Hurricane Donna

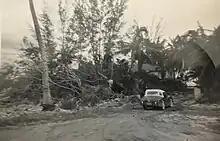
Damage on Sanibel Island from Hurricane Donna

In Miami-Dade County (then Dade County), thousands of low-lying homes in the Homestead area were flooded. The storm also overturned 25 mobile homes and caused one death in the city. While telephone service remained mostly uninterrupted, approximately 152,000 people lost electricity. Donna was the first hurricane to affect Miami, Florida, since Hurricane King in October 1950. Although structural damage in and around Miami was generally light, winds shattered windows and uprooted trees. Heavy precipitation inundated streets. Overall, 857 houses in Dade County were destroyed, while about 2,317 others suffered damage. Significant agricultural losses were also reported. About 100 homes in Broward County reported minor damage. In Boca Raton and Delray Beach, damage was mostly limited to downed billboard signs and shattered windows.